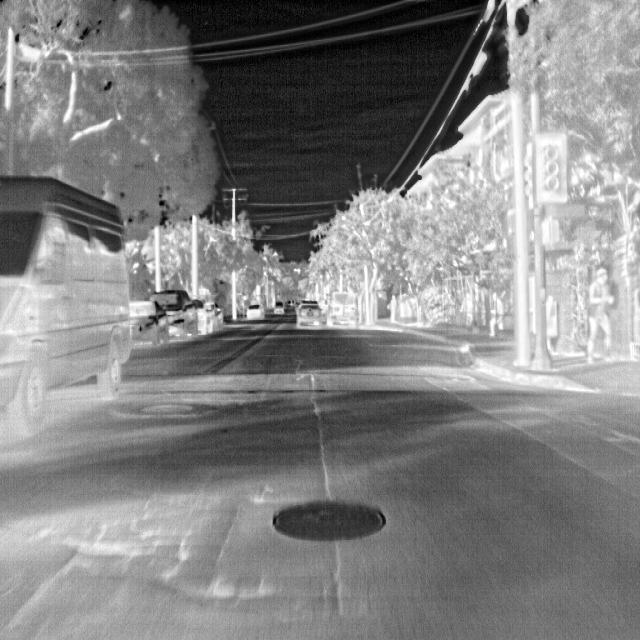
Detected objects:
label: person
label: person
label: person
label: person